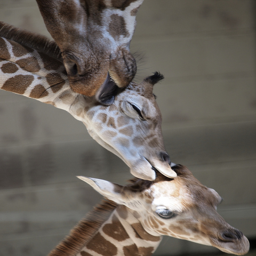
The giraffes are giving each other kisses on the head.
Two giraffes rubbing the head of a baby giraffe.
Three giraffes licking each other on their head and on the ear.
three giraffes scratching each other at the head
Three giraffes pressing their mouths to each others heads.